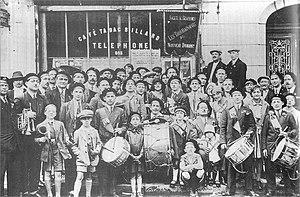
La société bigophonique de Domont.
Le bigophone ou bigotphone est un instrument de musique carnavalesque, d'aspect décoratif, très bruyant, populaire, bon marché et facile à fabriquer.